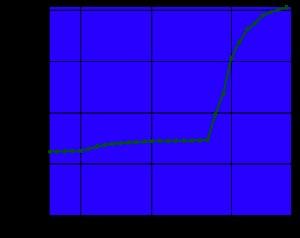
Le Parti pirate, est un parti politique suédois, fondé en 2006. Ce parti s’attache notamment à réformer les droits de la propriété intellectuelle, comme le copyright, les brevets et la protection des œuvres. Le programme comprend aussi un soutien au renforcement des droits fondamentaux relatifs à la vie privée, à la fois sur Internet et dans la vie courante. Le Parti pirate devint en mai 2009 le troisième plus gros parti suédois en nombre de membres. Ung Pirat, la branche étudiante du Parti pirate, est la plus grosse organisation politique des jeunesses suédoises. Grâce à cette popularité, de multiples partis du même nom prolifèrent de par le monde.